Laura, the Prairie Girl

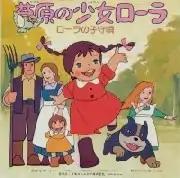
Little Laura and her family

is a Japanese anime television series based on the novels "Little House in the Big Woods" and "Little House on the Prairie" by Laura Ingalls Wilder. Twenty-six half-hour episodes were released between 1975 and 1976.